Memel, South Africa

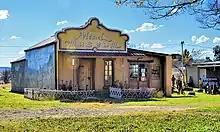
Memel Museum.jpg

Seekoeivlei Nature Reserve, a massive wetland spanning some 30 km², lies to the north of the town and was declared a Ramsar site in 1999. It houses more than 250 species of birds, and the town is now a popular destination for bird enthusiasts. In the early 1990s, Birdlife South Africa identified the town of Wakkerstroom as the most important birding area in South Africa and located its field headquarters there. Some years later it became known that every bird species occurring there also occurs in Memel.